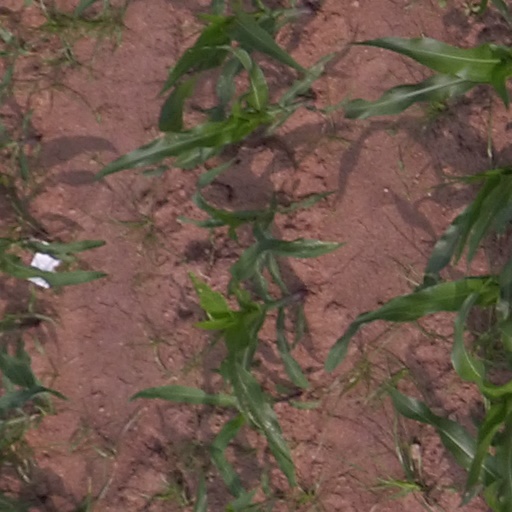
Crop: maize; corn